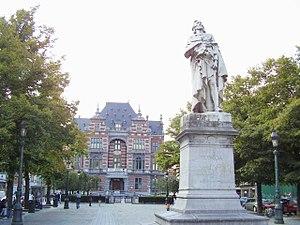
Monument à François Anneessens, sculpteur, Thomas Vinçotte (1889), place Anneessens (Bruxelles)
La place Anneessens est un lieu public situé au centre de Bruxelles, le long du boulevard Maurice Lemonnier.
Cette page reprend une partie des bâtiments remarquables se trouvant sur le trajet de la ligne 32 du tramway de Bruxelles.
François Anneessens, né Frans Anneessens à Bruxelles et baptisé à l'église de Sainte-Catherine le 25 février 1660, fabricant de chaises en cuir d'Espagne, doyen de la Nation de Saint-Christophe, élu doyen du corps de métier des Quatre Couronnés, corporation réunissant les sculpteurs, les tailleurs de pierre, les maçons, les ardoisiers et les chaisiers. Il fut également chef-doyen du Grand Serment des Arbalétriers et syndic de la Nation de Saint-Nicolas. Accusé d’être le principal instigateur des émeutes qui ont eu lieu à Bruxelles en 1717, il est arrêté sur ordre du marquis de Prié, gouverneur des Pays-Bas autrichiens et, après procès, exécuté en public sur la Grand-Place en 1719.
Bruxelles ou la ville de Bruxelles est une commune de Belgique de 183 287 habitants, capitale de la Belgique, de la Fédération Wallonie-Bruxelles, de la Communauté flamande ainsi que le siège de plusieurs institutions de l'Union européenne. La commune porte le titre honorifique de ville. Elle est située au centre de la région de Bruxelles-Capitale et est entourée par d'autres communes qui constituent avec elle cette région de 19 communes peuplée de 1 211 026 habitants au 1ᵉʳ janvier 2020 et dotée de l'autorité supra-communale d'un gouvernement et d'un parlement. À l'extérieur s'étend la périphérie bruxelloise débordant dans la Région flamande dans laquelle la région bruxelloise est enclavée pour former l'agglomération bruxelloise.
L'Institut Lucien Cooremans est l'ancienne école communale primaire n° 13, située place Anneessens, 11 à Bruxelles. On lui a donné le nom de Lucien Cooremans, bourgmestre de Bruxelles.
Les Pays-Bas autrichiens sont l'appellation des Pays-Bas méridionaux pendant le régime autrichien au XVIIIᵉ siècle. Le nom « autrichien » fait référence à la maison d'Autriche, suzeraine de ces terres faisant partie du Saint-Empire depuis le mariage de Marie de Bourgogne avec Maximilien d'Autriche peu après la mort de Charles le Téméraire. Avant 1714, toutefois, les Pays-Bas méridionaux relevaient de la branche espagnole des Habsbourg, et l'on parlait de Pays-Bas espagnols.
Le quartier Midi-Lemonier est un quartier du sud du Pentagone dans la ville de Bruxelles en Belgique.